Claix, Charente

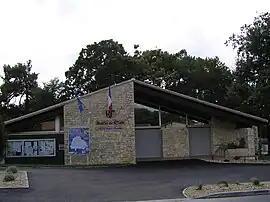
Town hall

Claix is a commune in the Charente department in southwestern France.